Answer in natural language. How many Chairs are visible in the scene? Choose between the following options: 0, 3, 4, 5 or 6
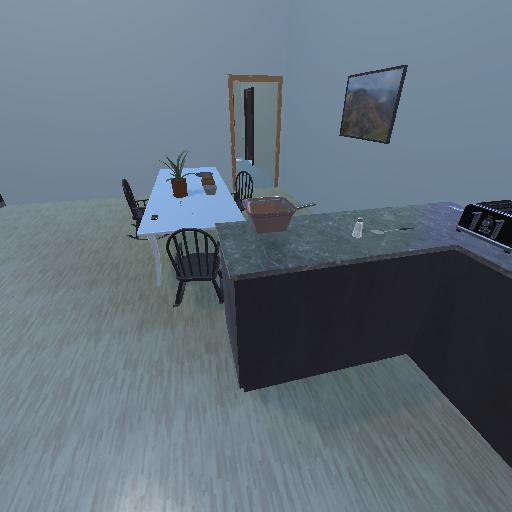
<answer>3</answer>